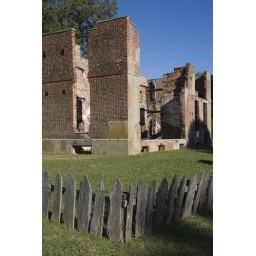
The so-called Ambler house walls still stand after a few fires and abandonment. It was built in the 1750s.